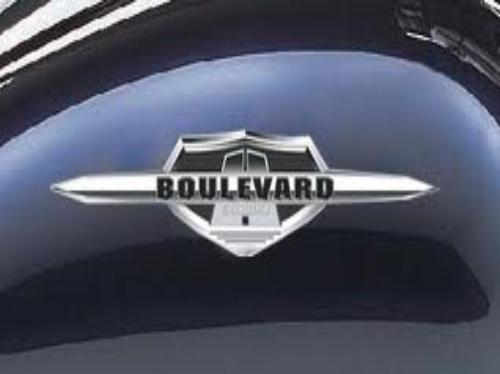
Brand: Boulevard
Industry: Necessities